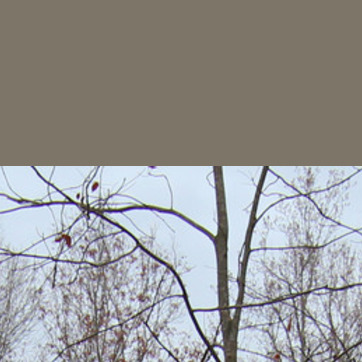
Material: sky